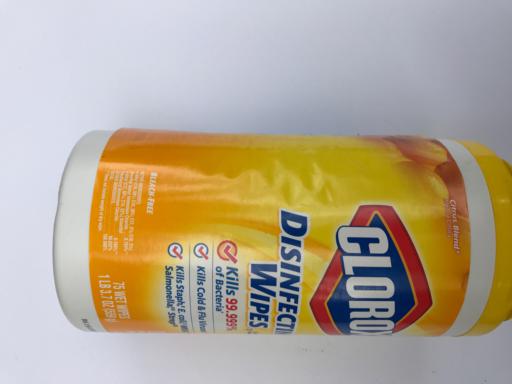
Waste category: plastic